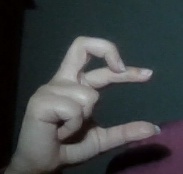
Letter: thal